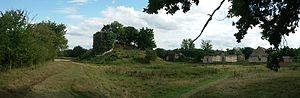
Vue d'ensemble des ruines du château de Bommiers , depuis les anciennes douves.
Bommiers est une commune française située dans le département de l'Indre, en région Centre-Val de Loire.
La liste des mottes castrales et châteaux à mottes recense les fortifications de terre élevées durant le Moyen Âge comme : les enceintes de terres, les mottes castrales ou « château de terre », les maisons fortes à plate-forme fossoyées et les châteaux de pierre édifiés postérieurement sur une motte, désignés comme « châteaux à motte » ou « châteaux de terre », tous pays confondus. Les sites fortifiés sont classés par pays.